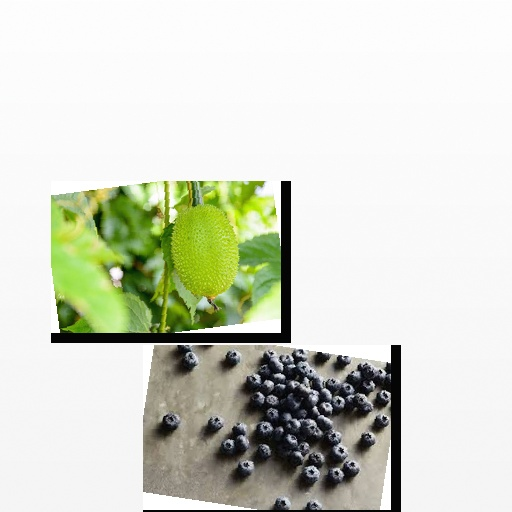
Food items: blueberry, spiny_gourd